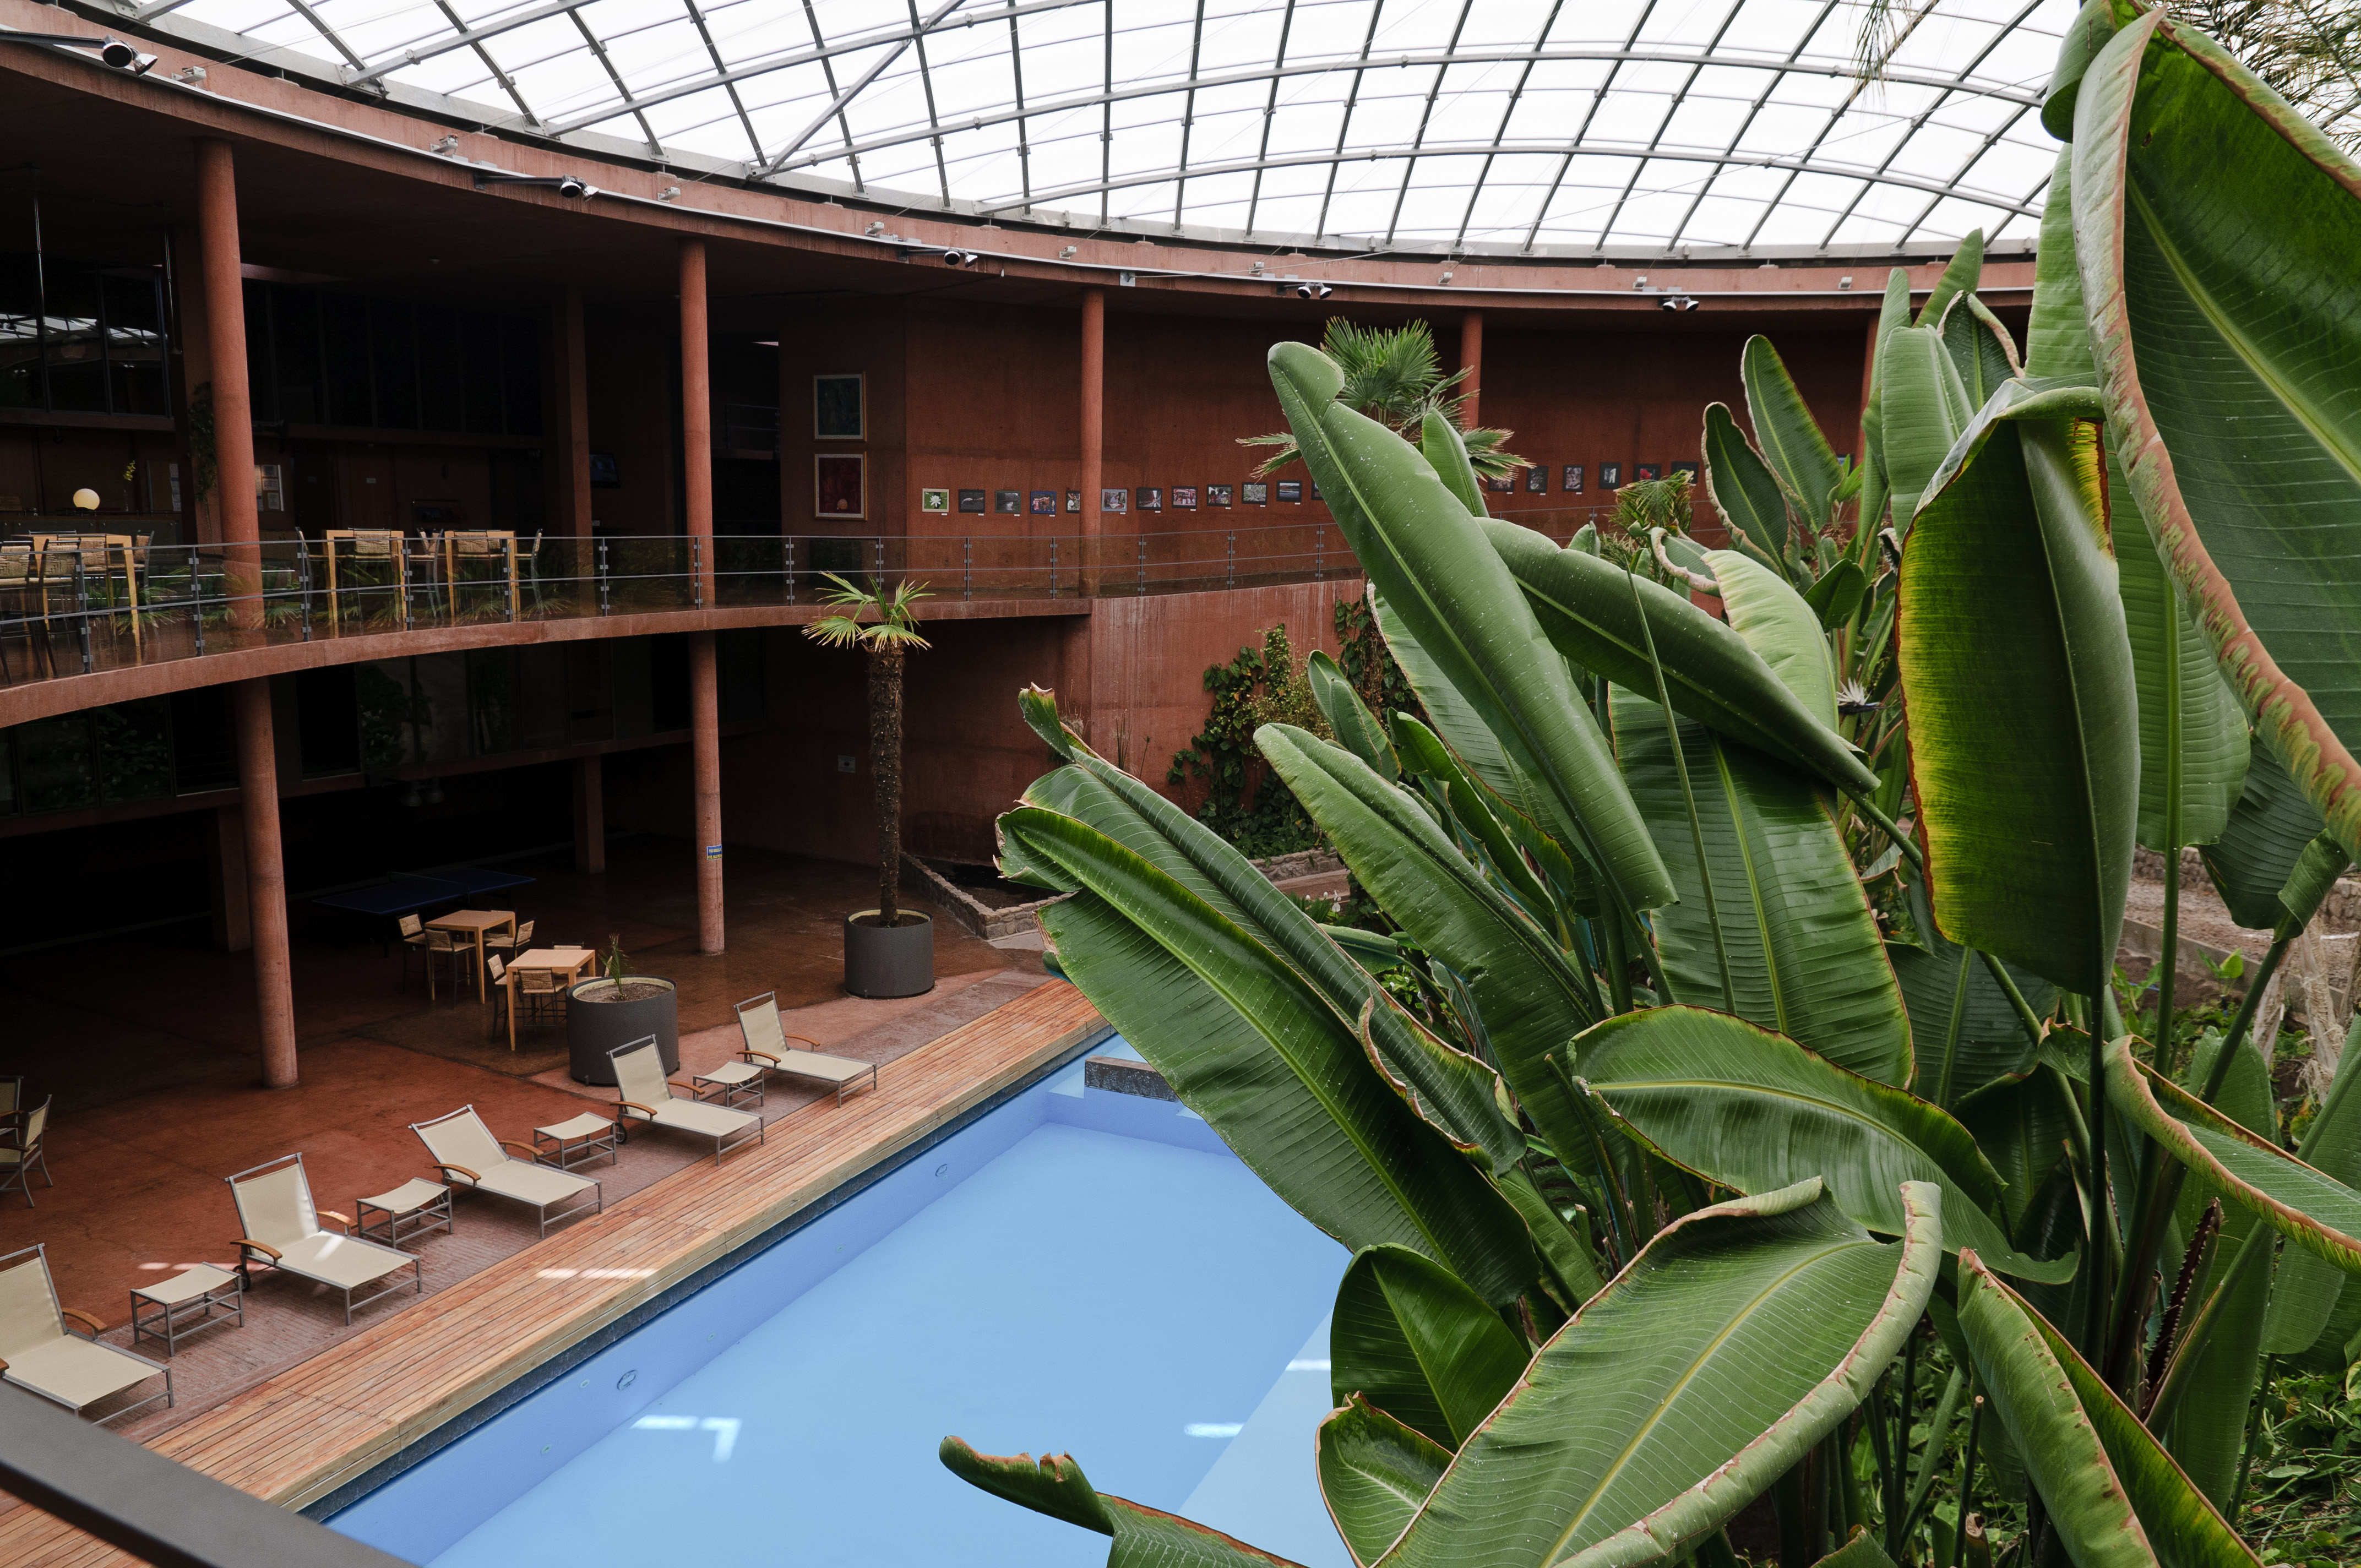
flower, telescope, botany, nikon, garden, eso, d300, vlt, verylargetelescope, paranalchile